George W. Layton House

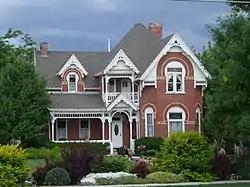

The George W. Layton House, in Davis County, Utah near Layton, Utah, was built around 1897. It was listed on the National Register of Historic Places in 1982.